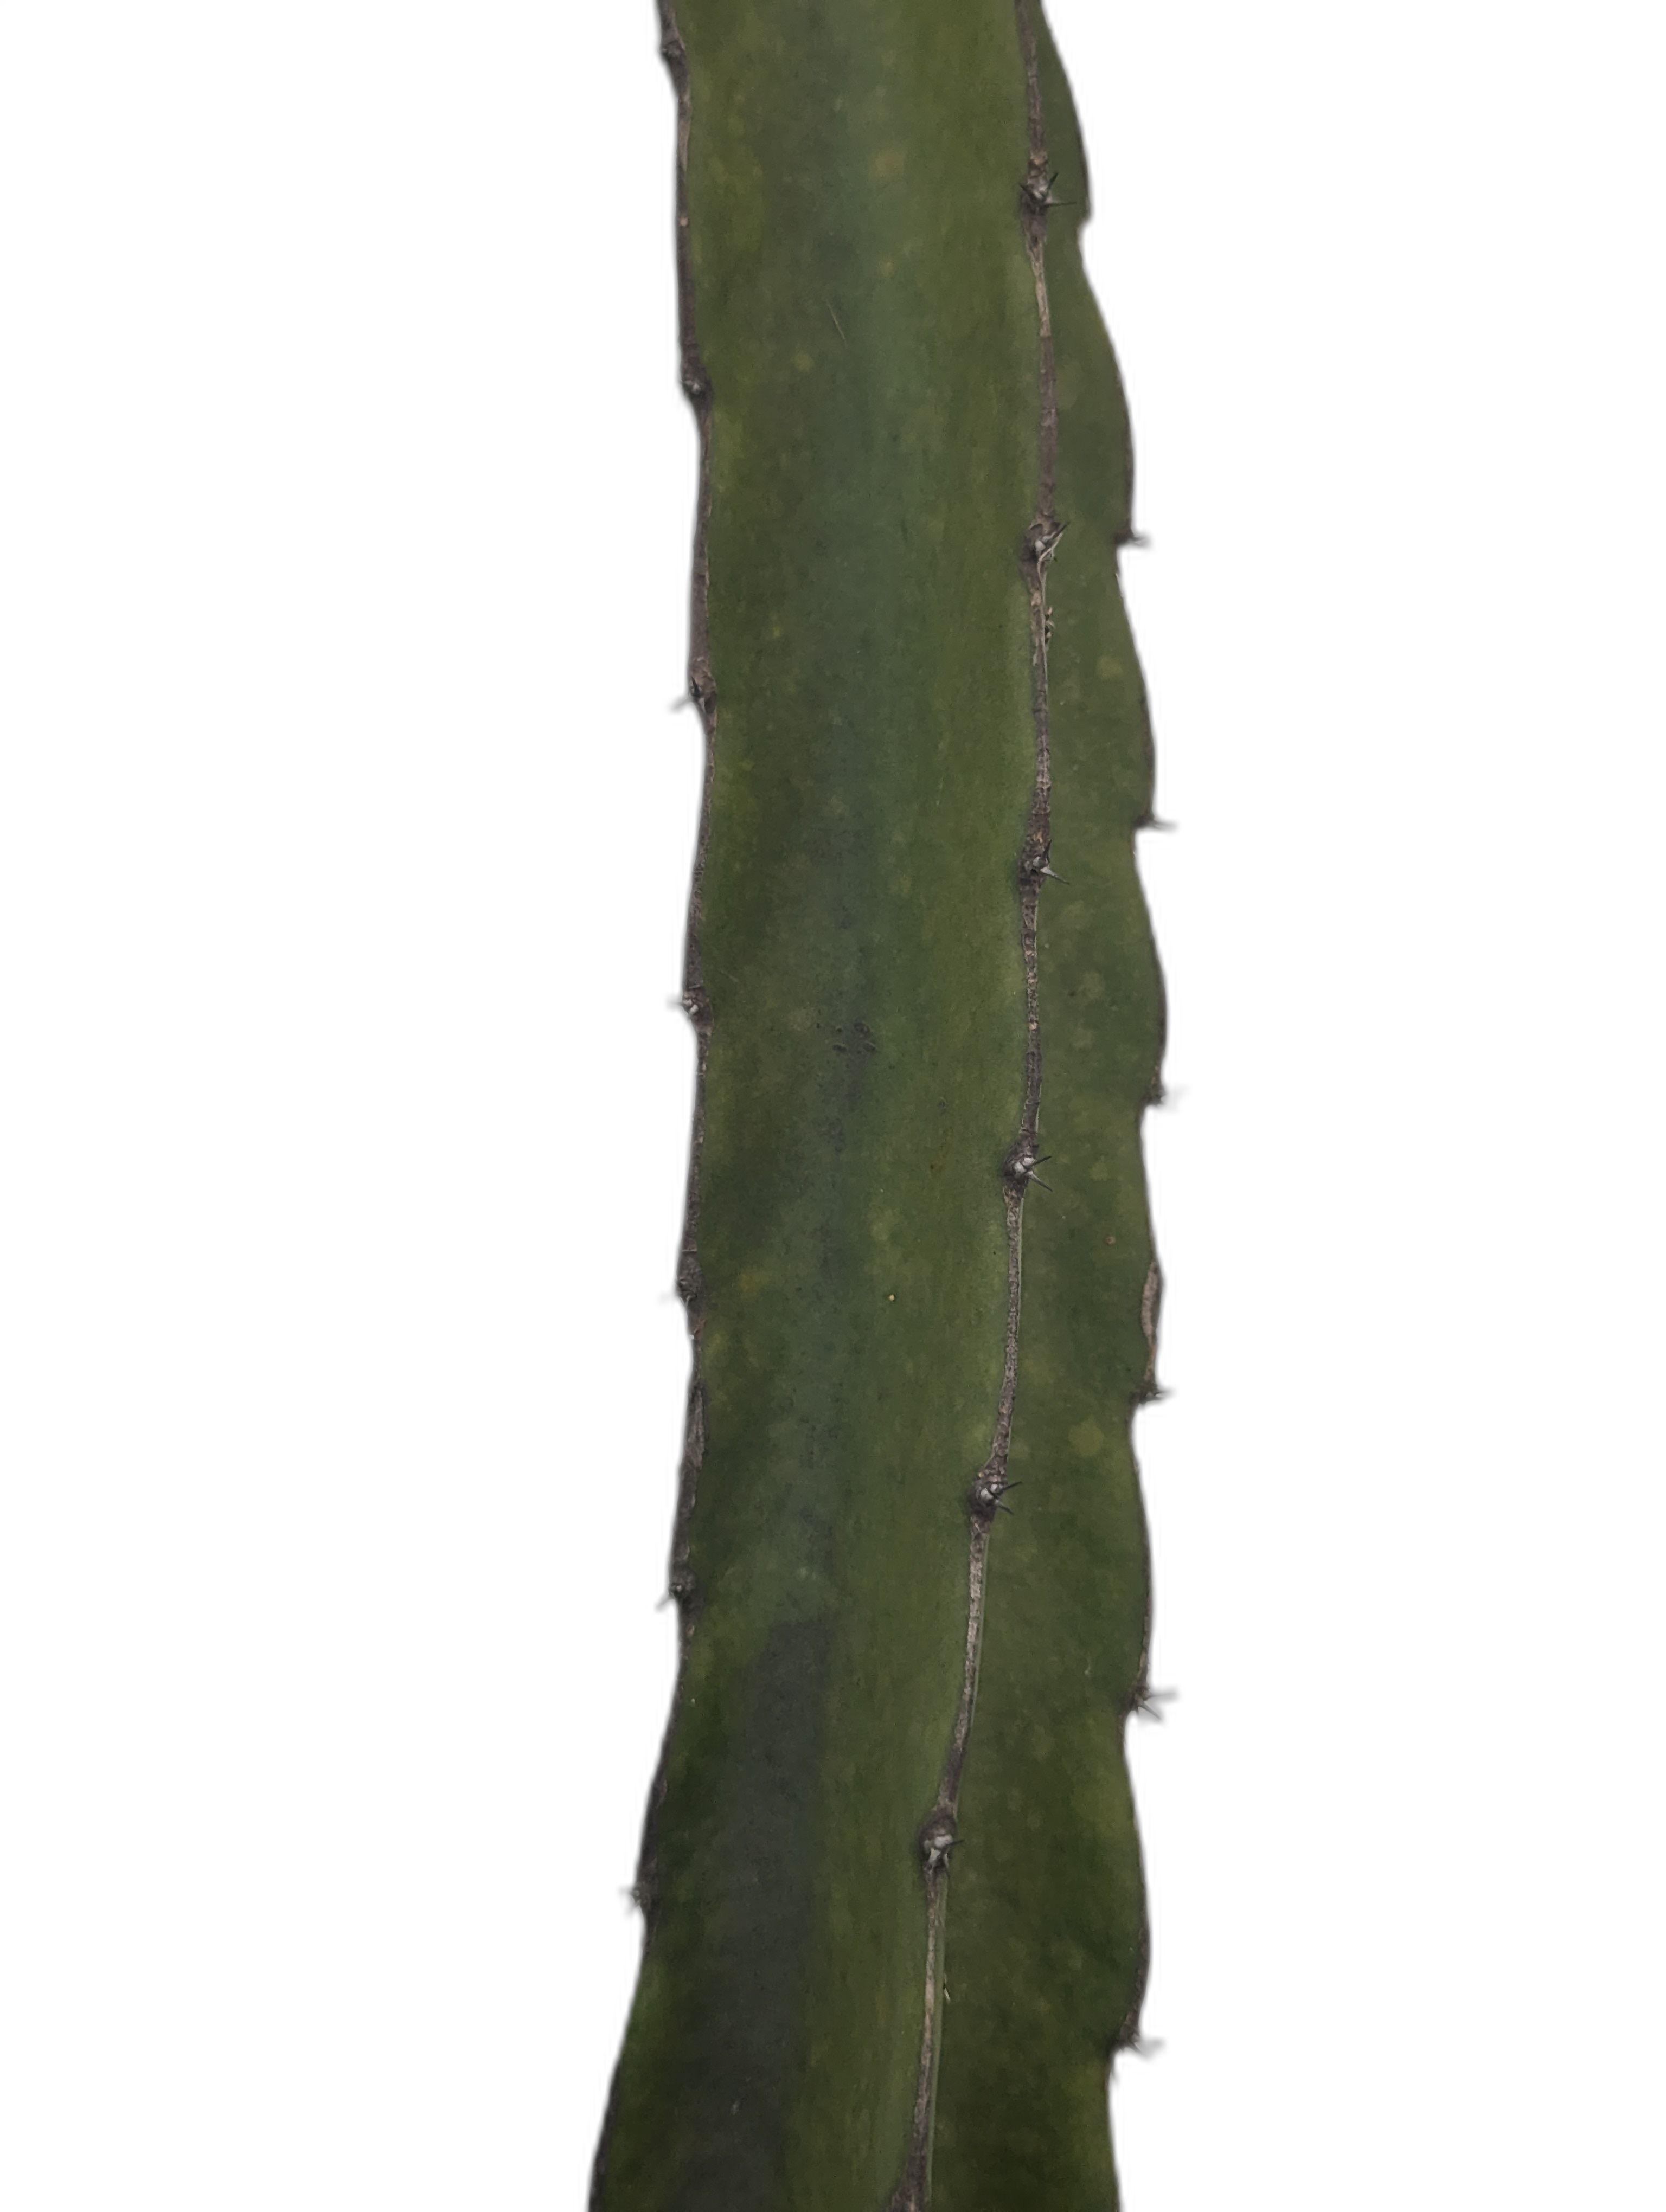
Label: Good leaf